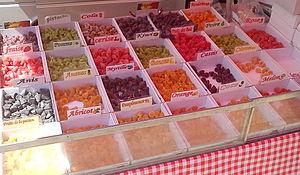
Variété de cuberdons, photographiée sur un marché à Pecrot (Brabant wallon, Belgique)
Le cuberdon est une friandise ou un bonbon traditionnel en Belgique. Les deux hypothèses les plus répandues quant à son origine parlent soit d'un membre du clergé vivant dans la région de Bruges, ce qui expliquerait l'autre nom de « bonnet de curé », soit du pharmacien gantois De Vynck qui aurait mis au point, un peu par hasard, le processus de fabrication et la recette en 1873.
Un étal est une table où un commerçant expose ses marchandises ou celle où un boucher découpe la viande. Son pluriel est étaux ou étals.